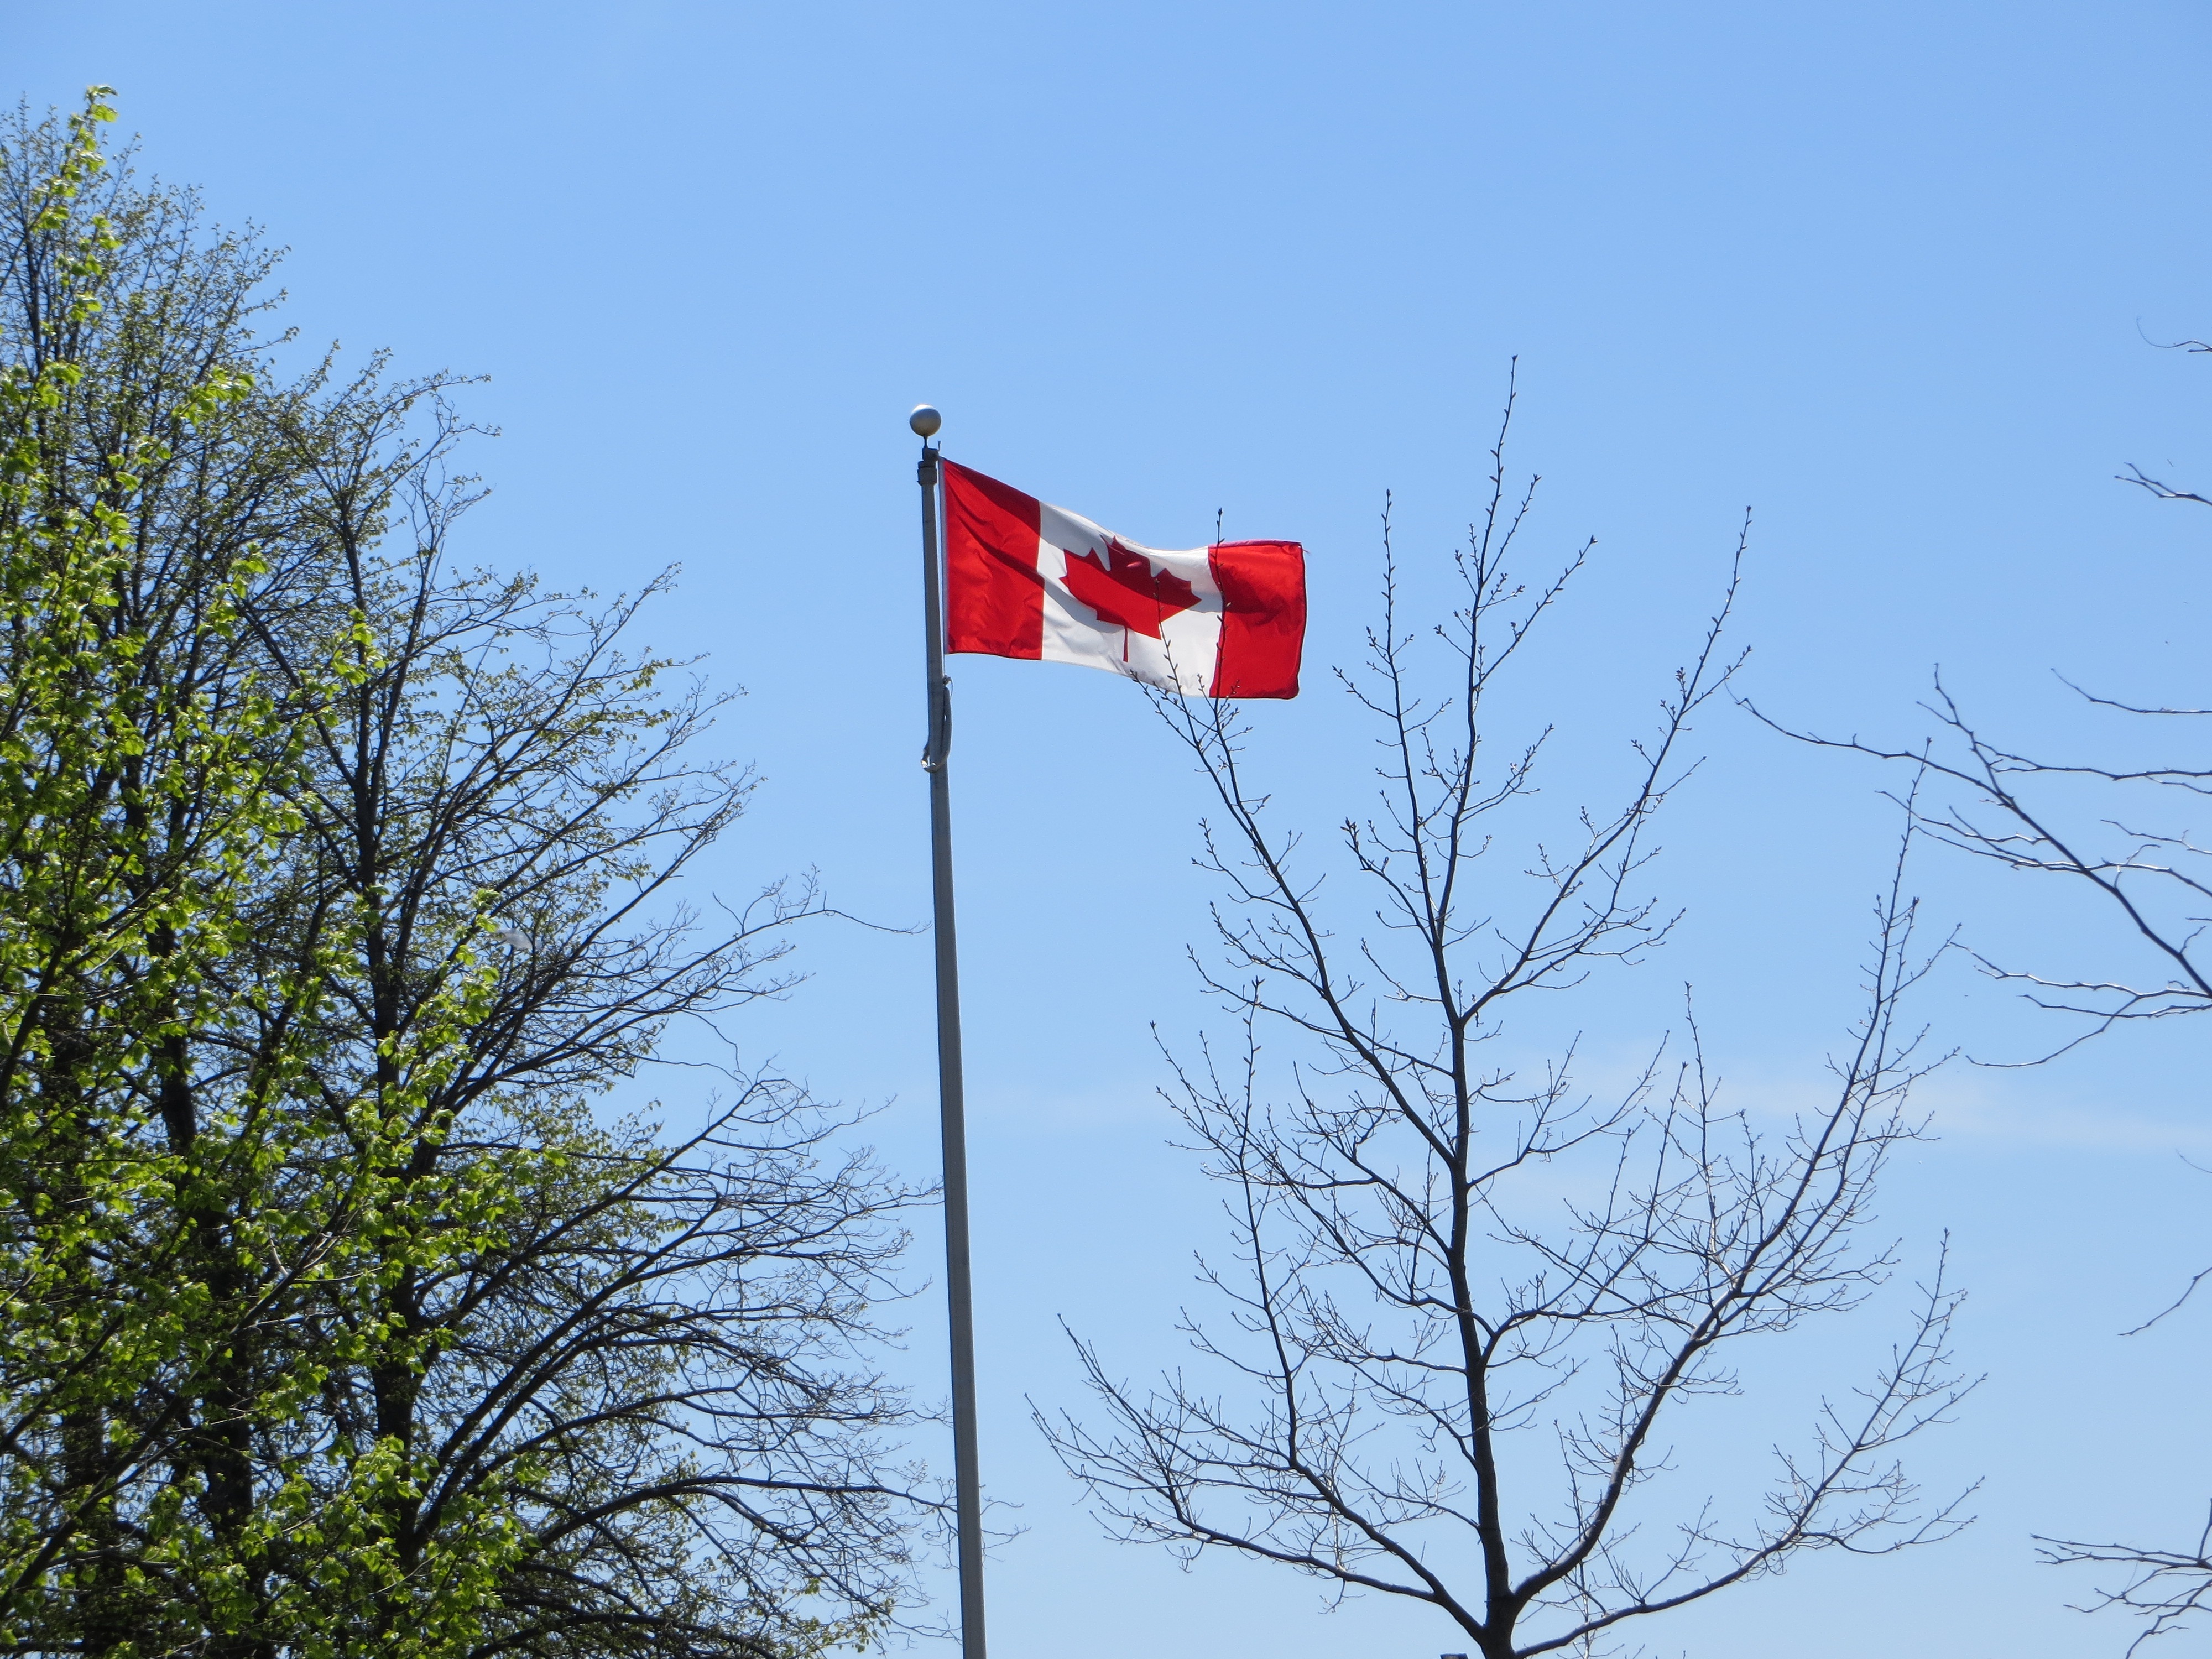
sky, wind, flag, canada, canadian flag, canada flag